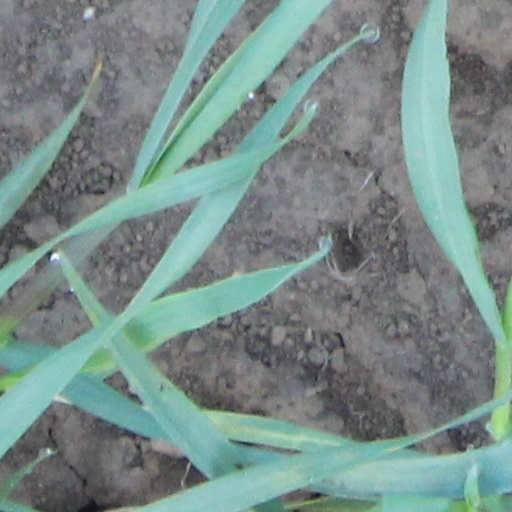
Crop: wheat